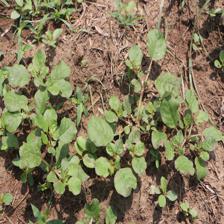
Label: BroadLeafWeed